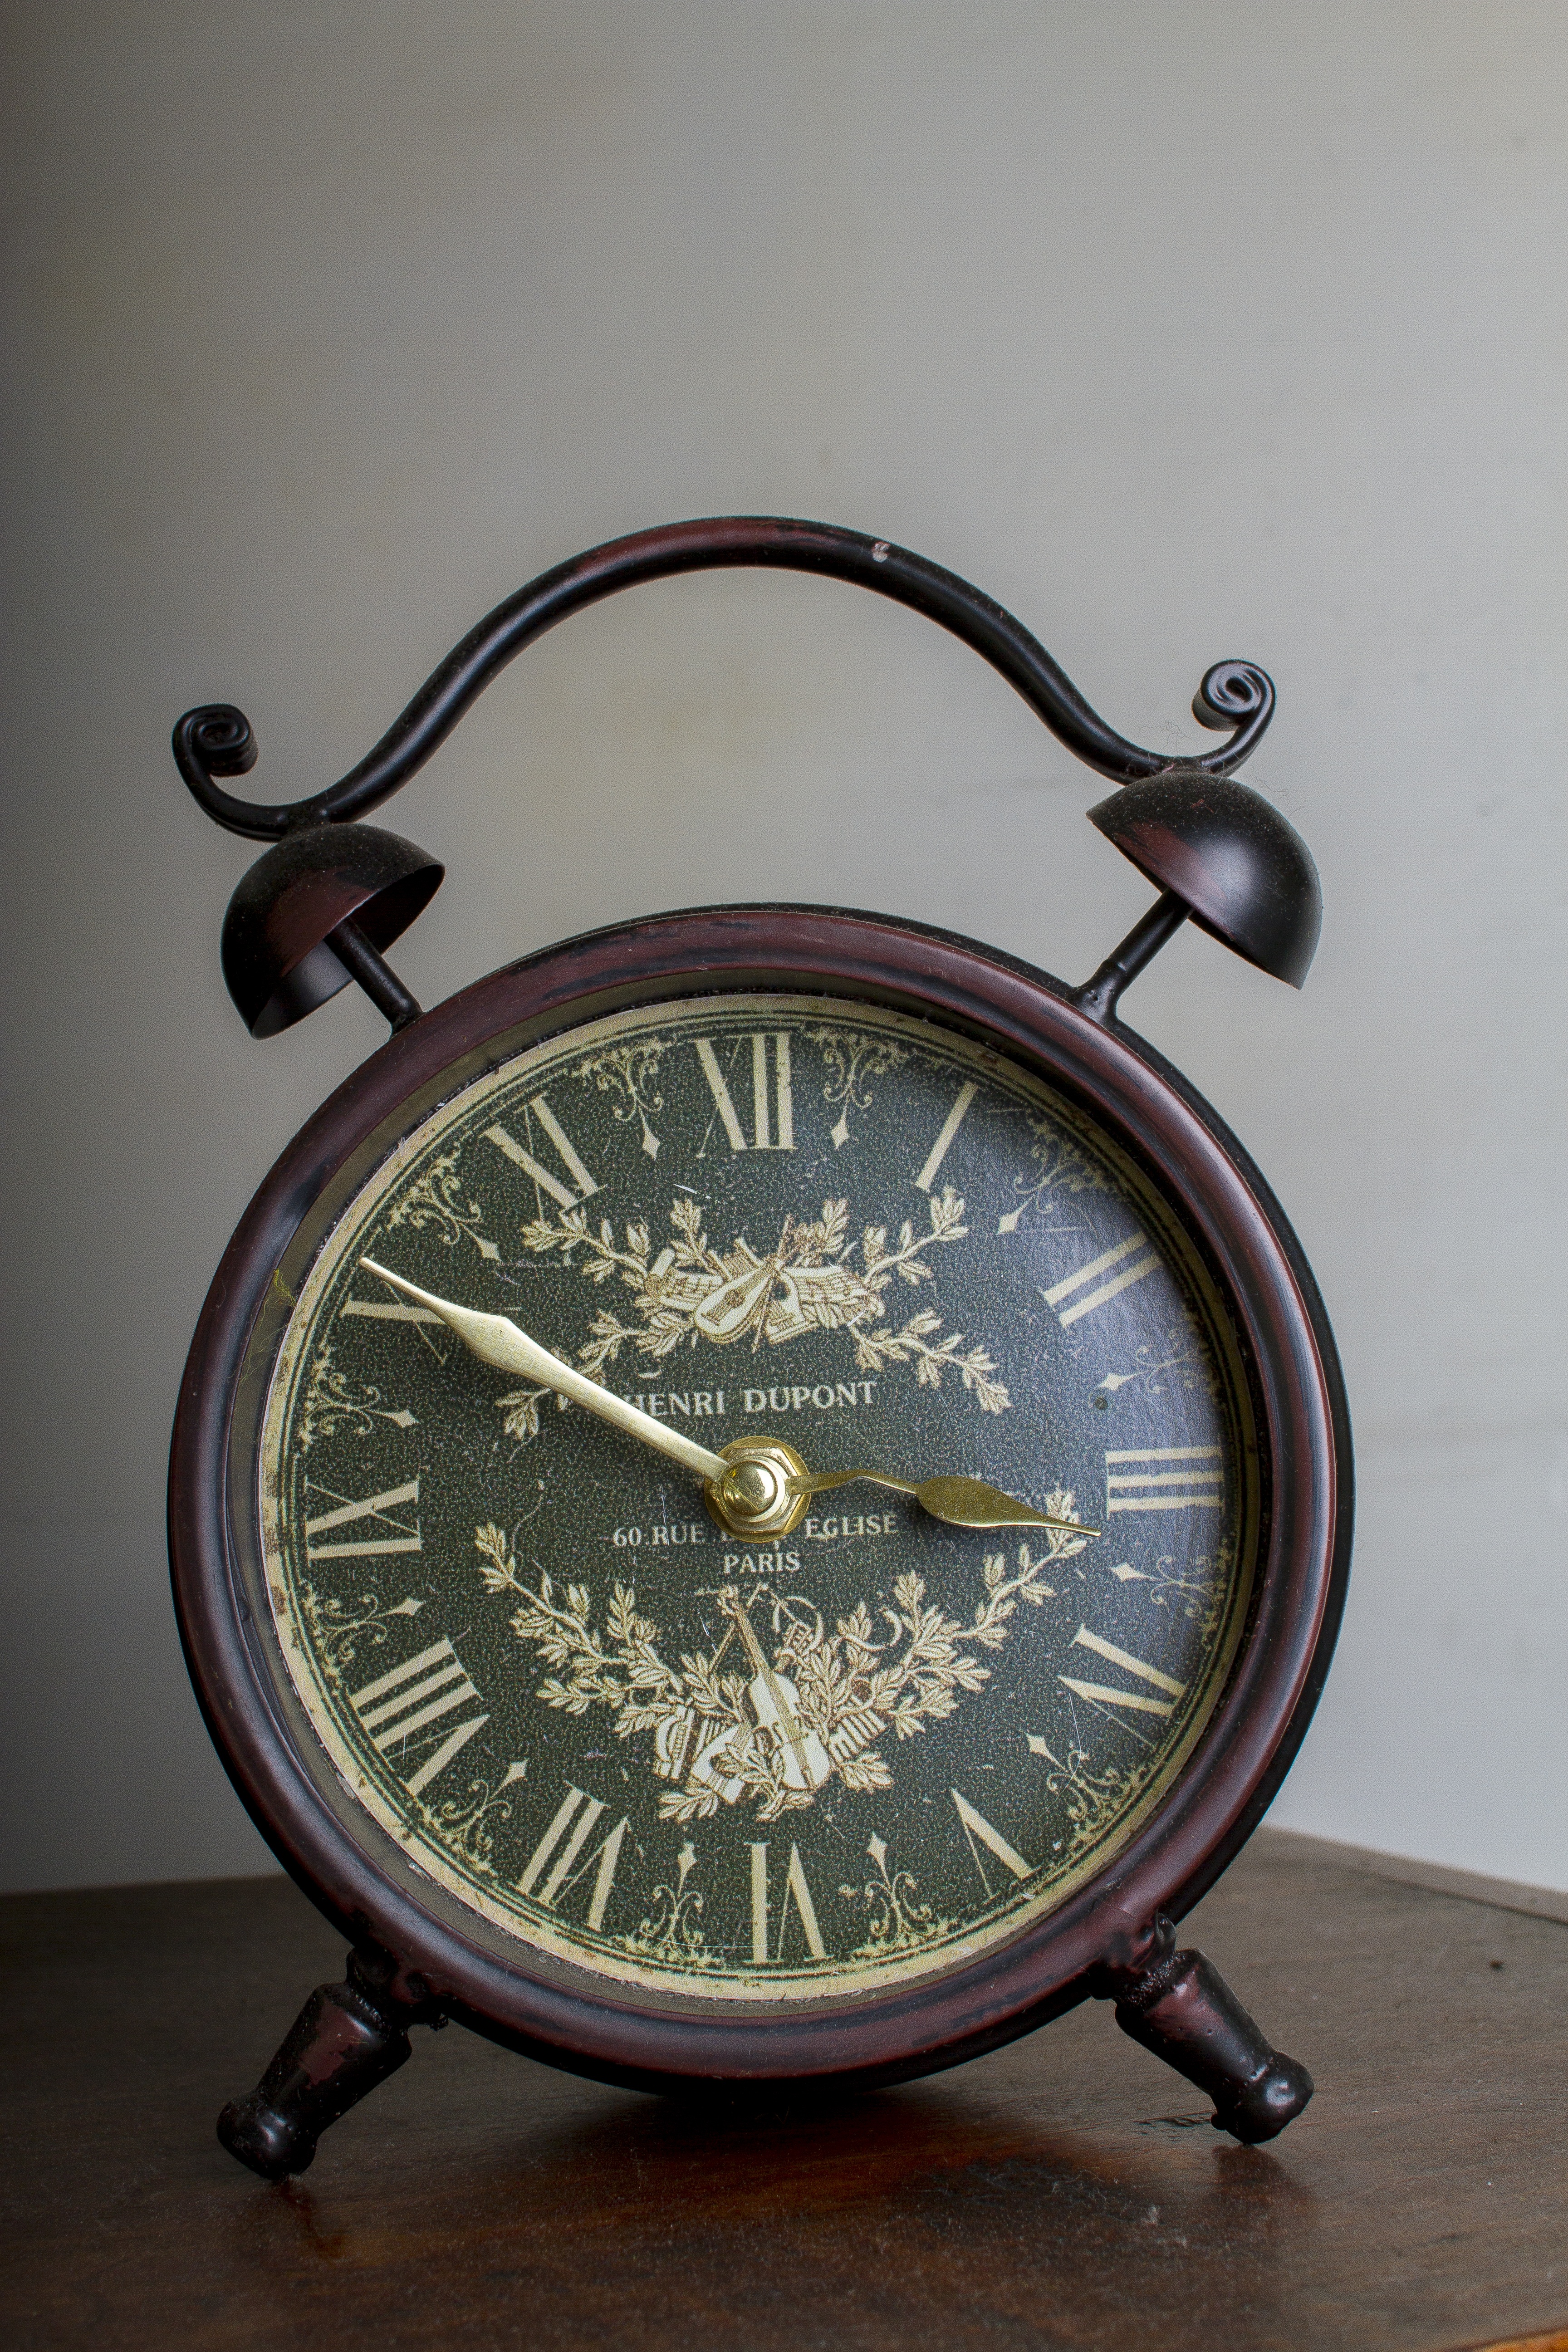
watch, table, vintage, antique, clock, time, number, alarm clock, instrument, furniture, decor, timer, numbers, classic, analogue, antique watch, home accessories, henri dupont